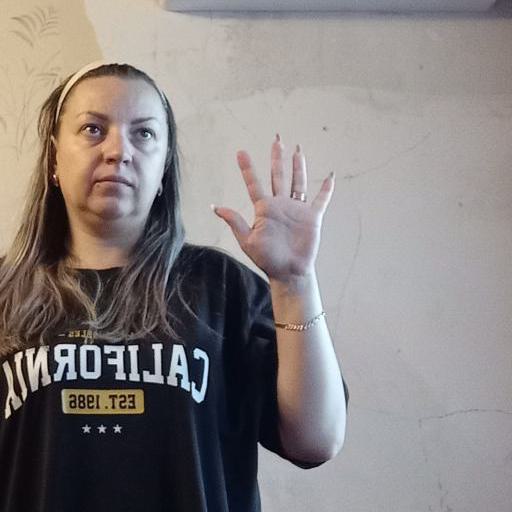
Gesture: palm